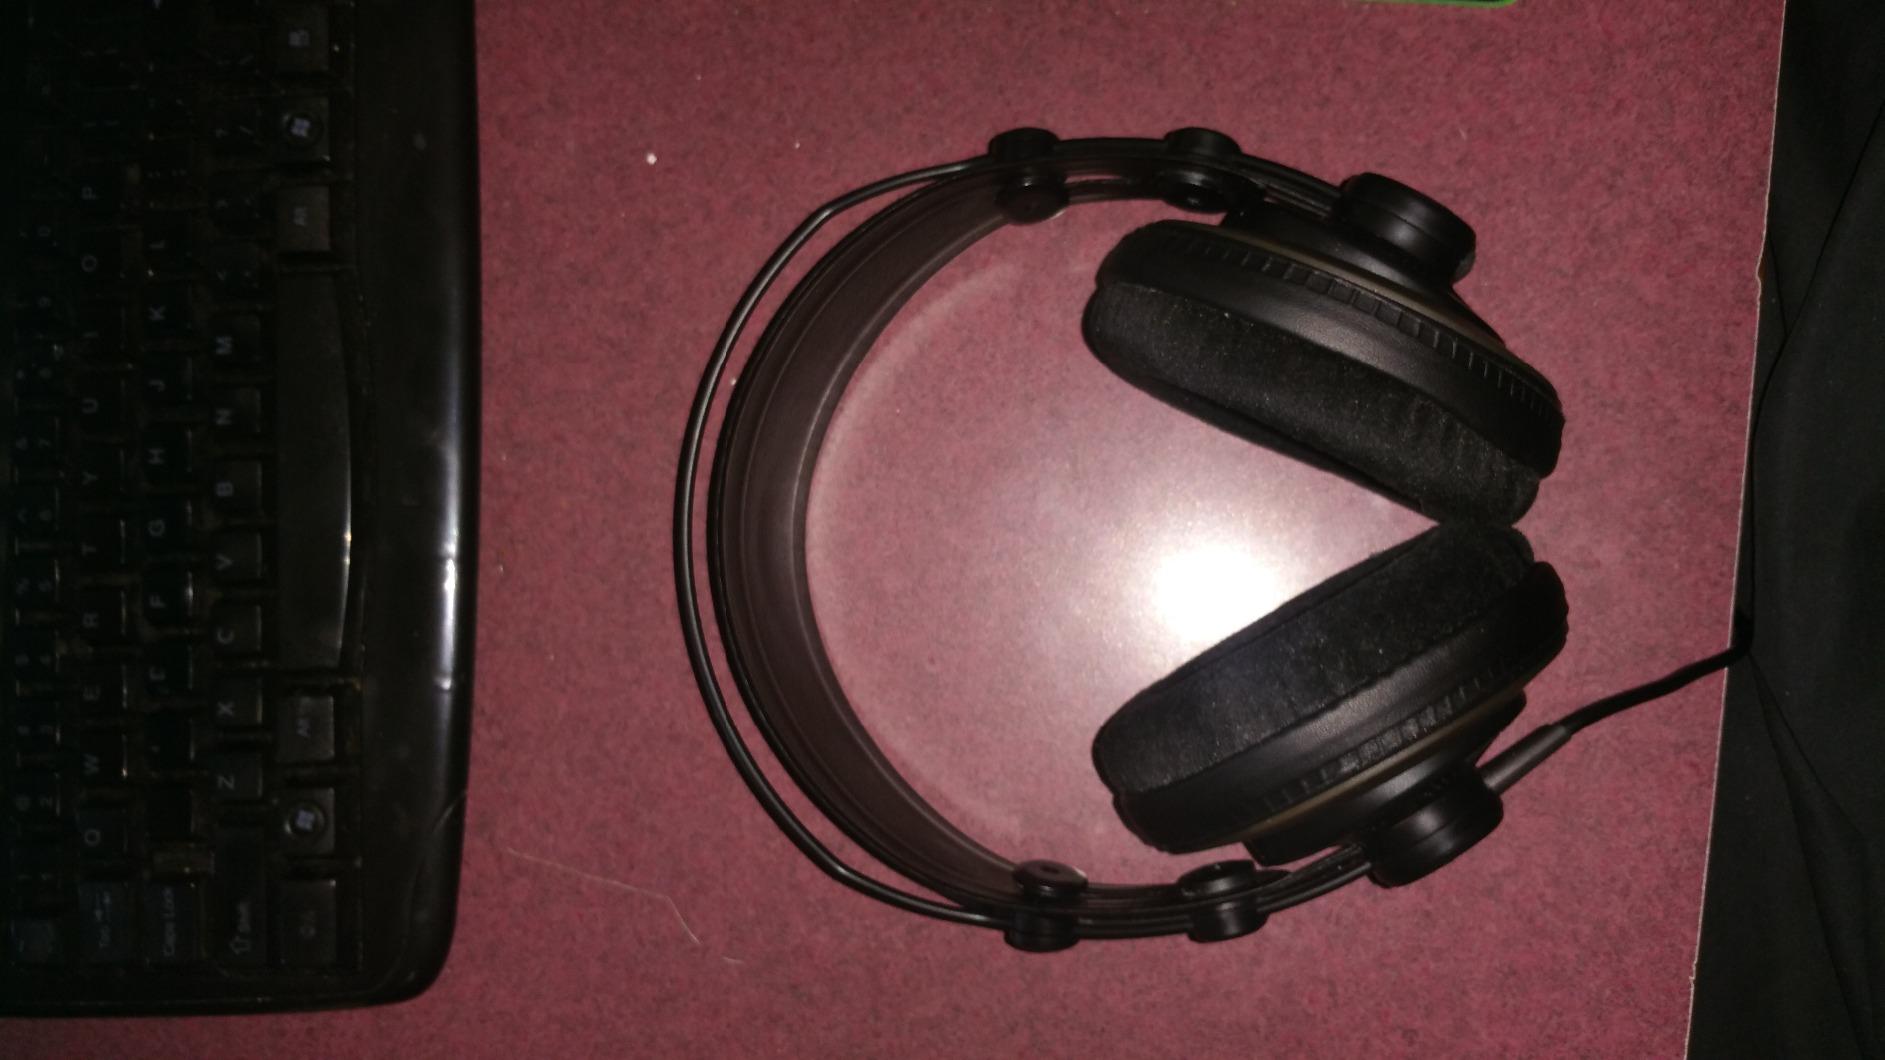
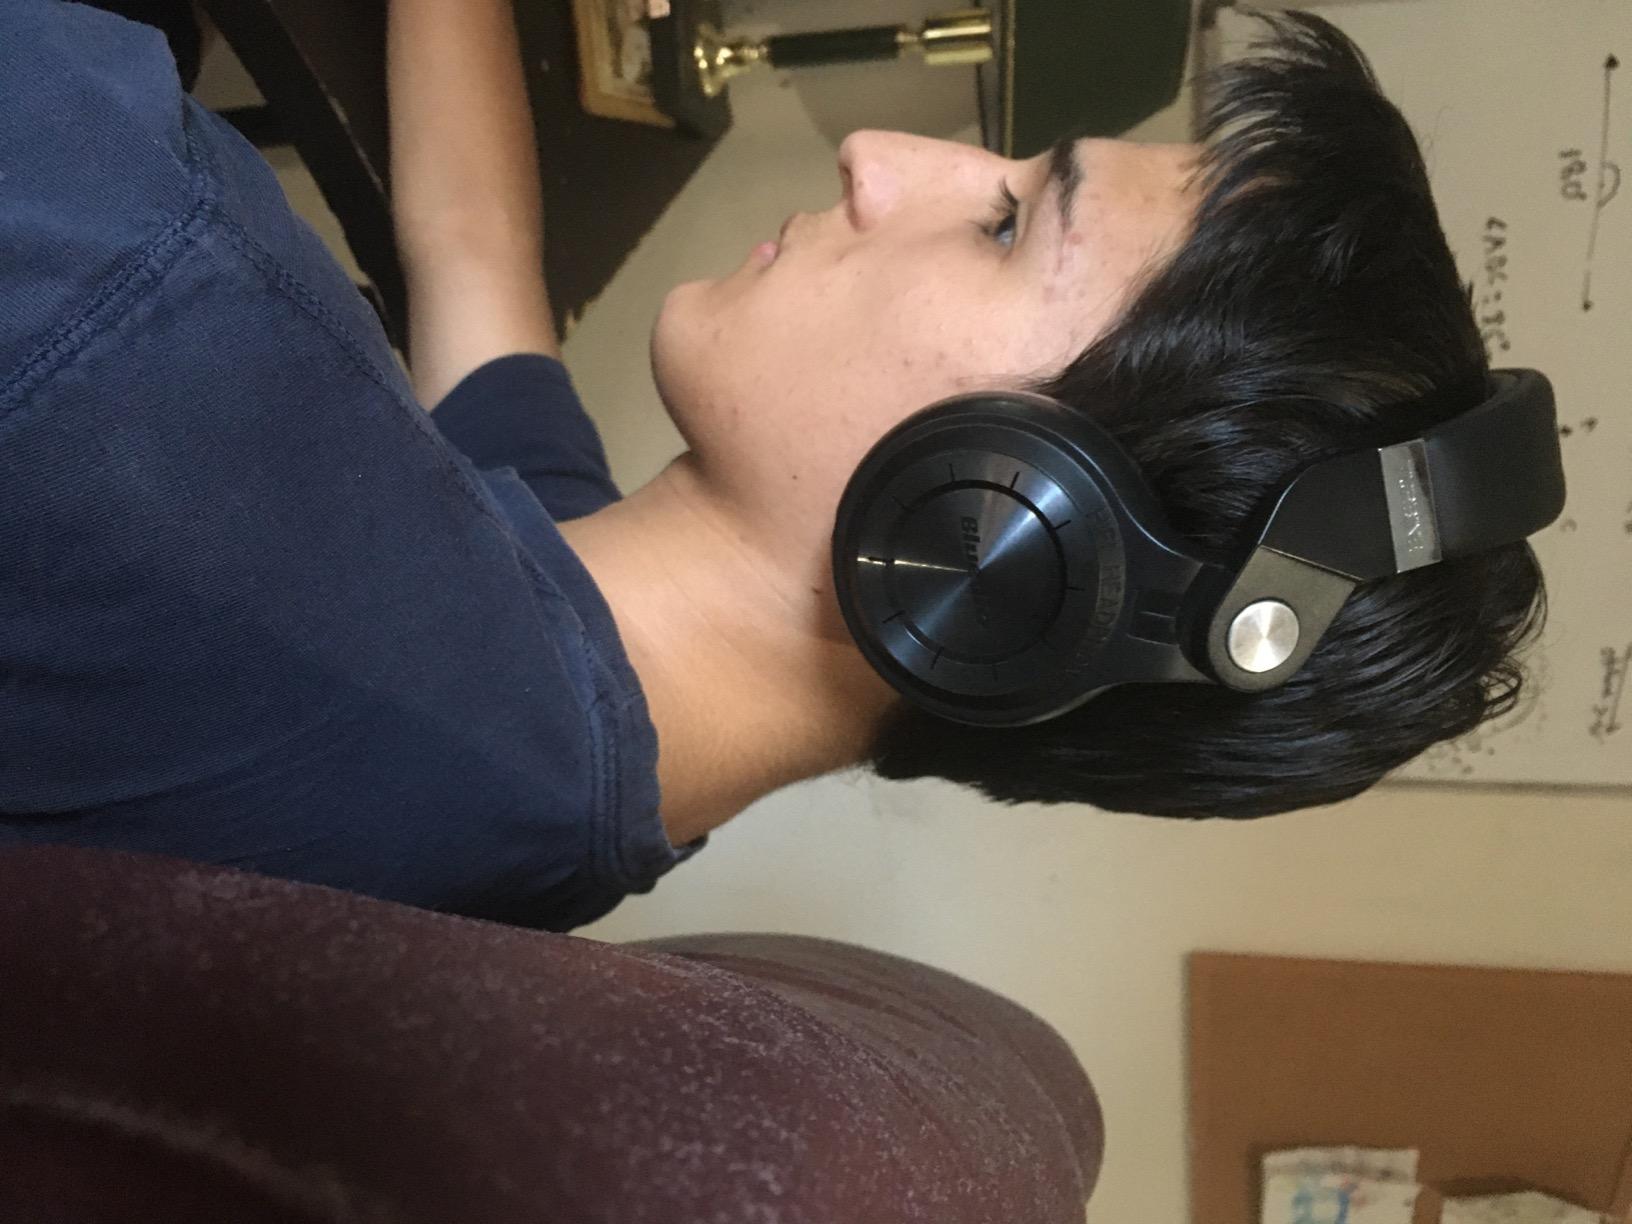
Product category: headphones
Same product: no